Lionel de Rothschild (born 1882)

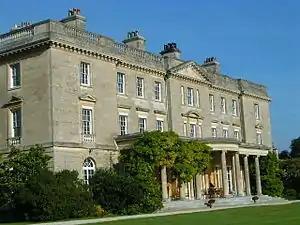
Exbury House

His father, Leopold, died in early 1917 and Lionel and brother Anthony became the managing partners of N M Rothschild & Sons bank. However, Lionel de Rothschild had developed an interest in horticulture at a very young age and is said to have planted his first garden at the age of five. In 1919, he purchased the Mitford estate at Exbury in Hampshire, where he devoted a great deal of time and money to transform it into one of the finest gardens in all of England, with more than one million plants. In the 1920s, he built Exbury House around an existing structure in a neo-Georgian style. He constructed a private railway to transport rocks to build the largest rock garden in the country.